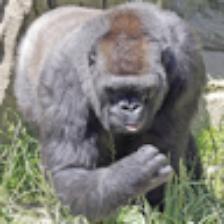
Label: NonHuman